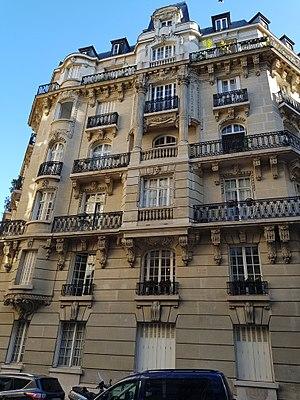
Immeuble du 5 rue Georges-Ville, Paris 16e.
La rue Georges-Ville est une voie du 16ᵉ arrondissement de Paris, en France.